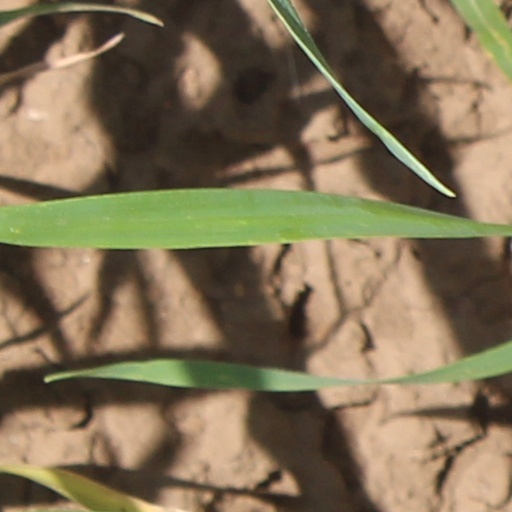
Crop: wheat